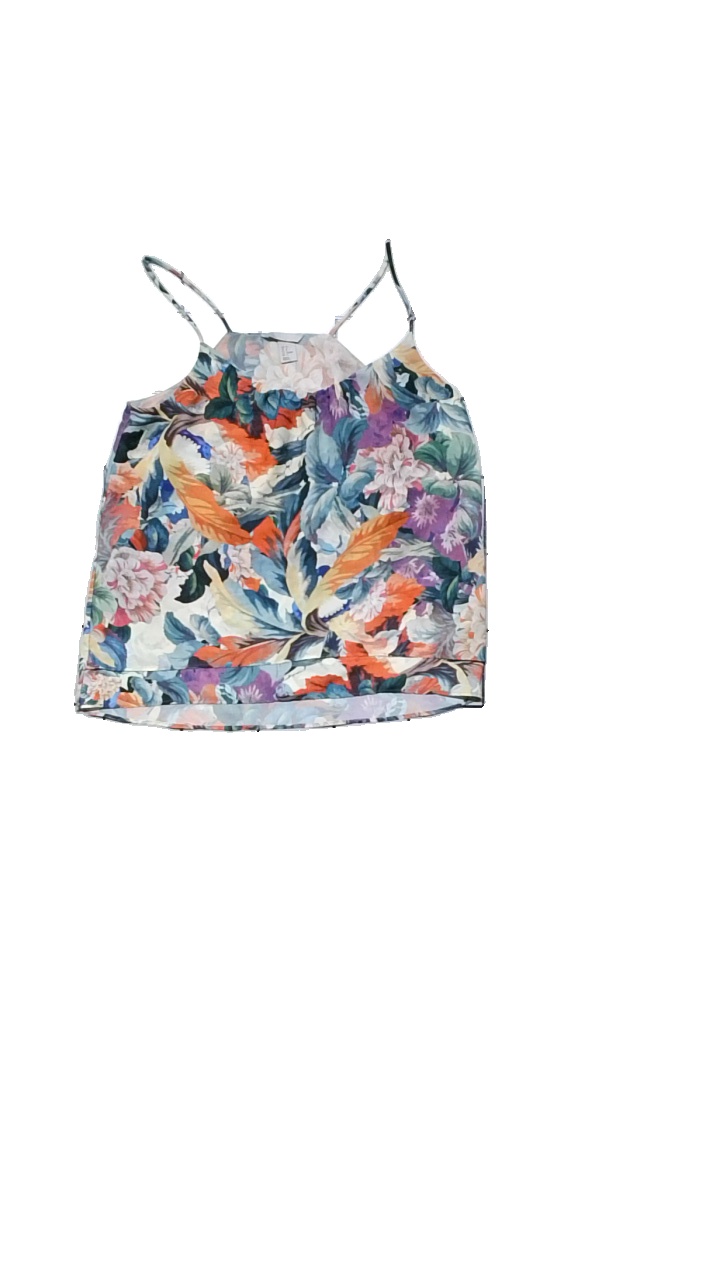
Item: Top (Ladies)
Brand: H&m
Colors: Red, Purple, Multicolor
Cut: Regular, Loose
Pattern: Floral print
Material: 100% polyester
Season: Summer
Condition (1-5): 4
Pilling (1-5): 4
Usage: Reuse
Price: <50